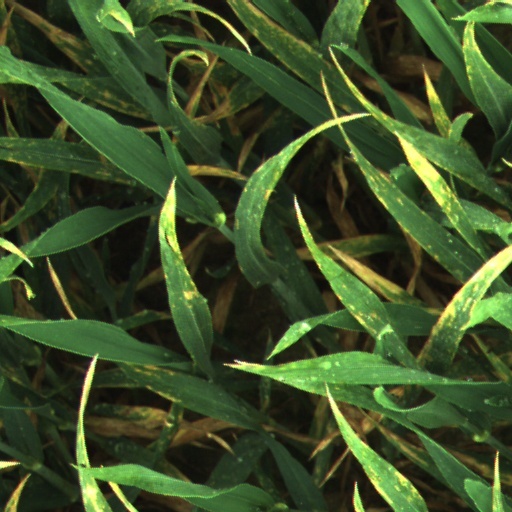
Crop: wheat